Upper South Providence, Providence, Rhode Island

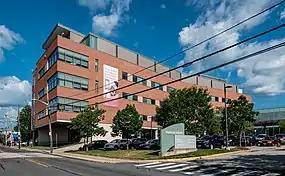
Women & Infants Hospital of Rhode Island

Rhode Island Hospital, Women & Infants Hospital of Rhode Island, and Hasbro Children's Hospital are located in close proximity to one another in Upper South Providence. Rhode Island Hospital has 719 beds and an acute care hospital and an academic center affiliated with Brown University's School of Medicine.